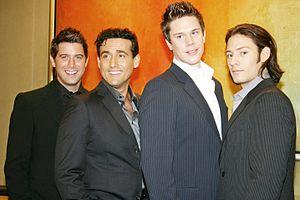
Il Divo est un quatuor de crossover classique, formé en 2003.